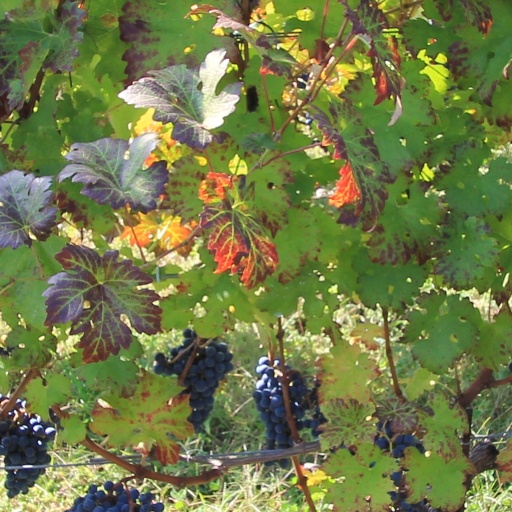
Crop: grape